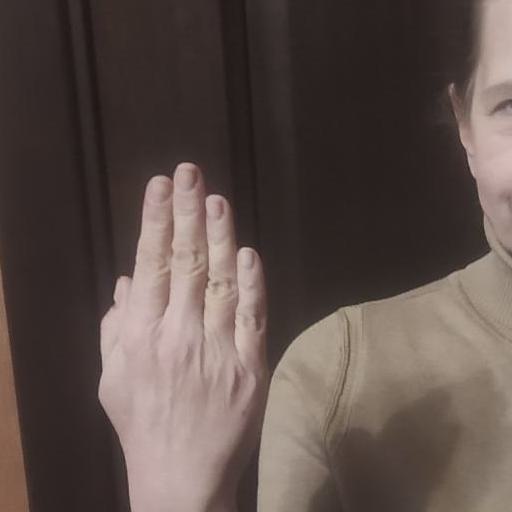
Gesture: stop_inverted